Religion in Ethiopia

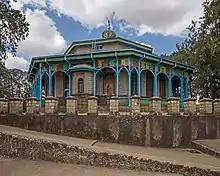
A church in Addis Ababa.

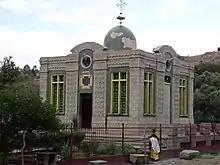
The Church of Our Lady Mary of Zion, rumored to hold the original Ark of the Covenant

Ethiopia has close historical ties to all three of the world's major Abrahamic religions. Christians form the majority of the population. Islam is the second most followed religion, with 31.3% of the population being adherents. 2.6% of the population (mainly in the far south and southwest) follow traditional religions; other religions (the Baháʼí Faith, Judaism, etc.) make up the remaining 0.6%. Ethiopia is the site of the first hijra in Islamic history and the oldest Muslim settlement in Africa at Negash. Until the 1980s, a substantial population of Ethiopian Jews resided in Ethiopia. The country is also the spiritual homeland of the Rastafari religious movement.